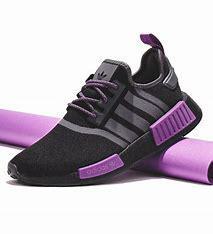
Brand: Adidas
Model: NMD Sale